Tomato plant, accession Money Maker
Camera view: vertical (180 deg); turntable rotation: 210 degrees
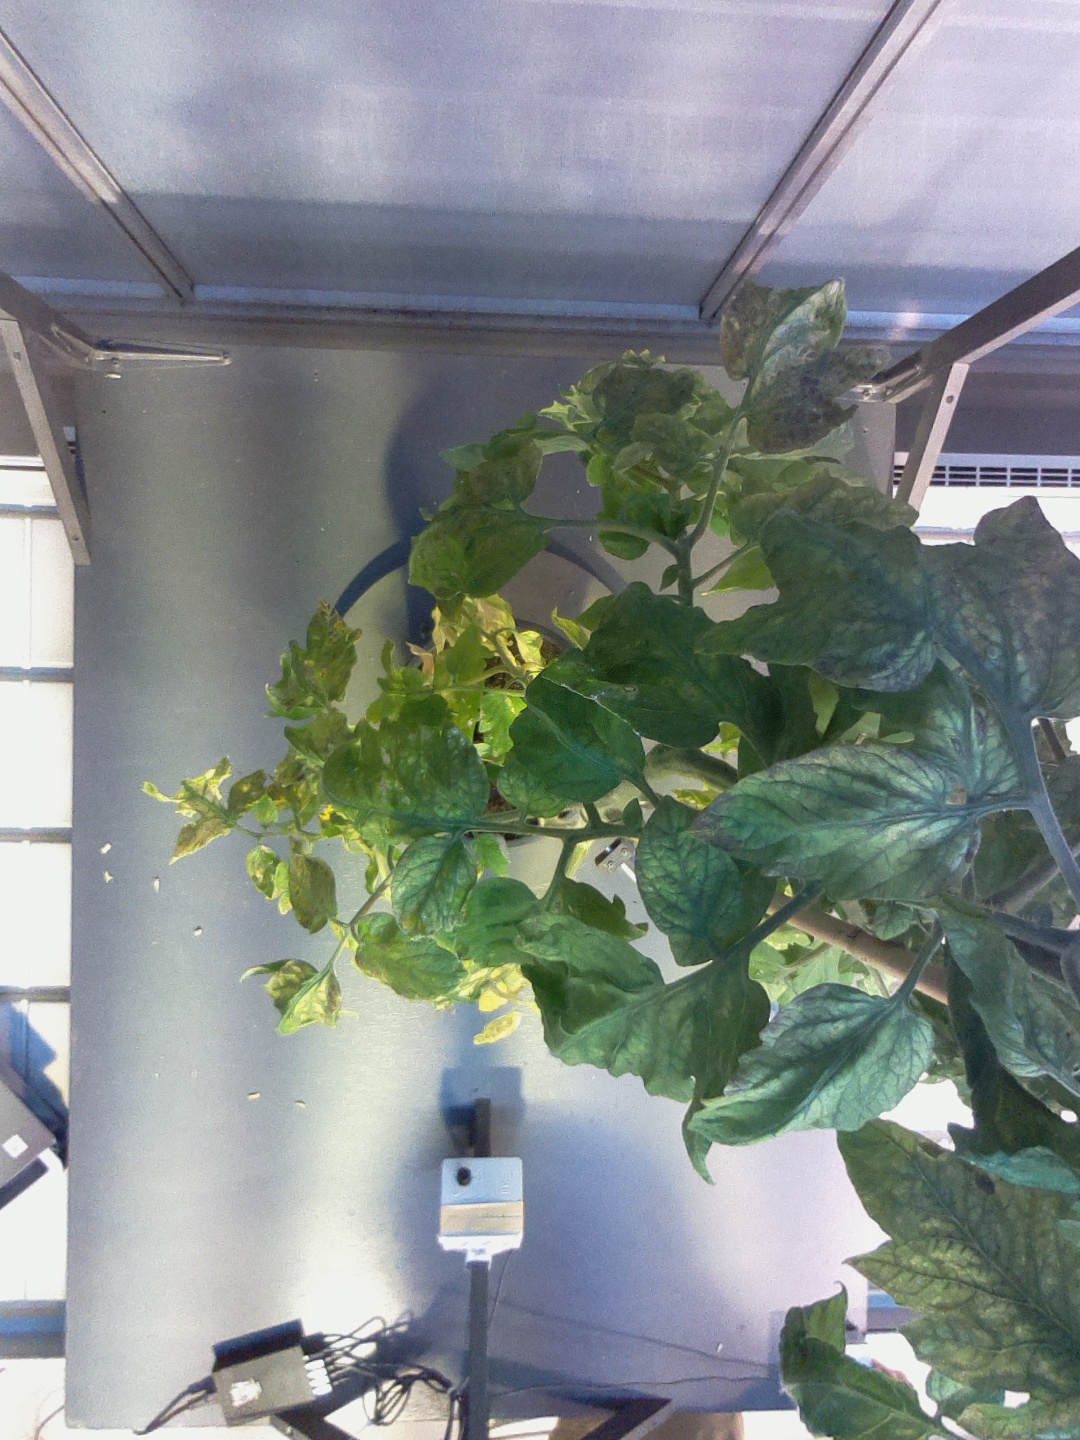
BBCH growth stage 82: 20%-30% of fruits show typical fully ripe color